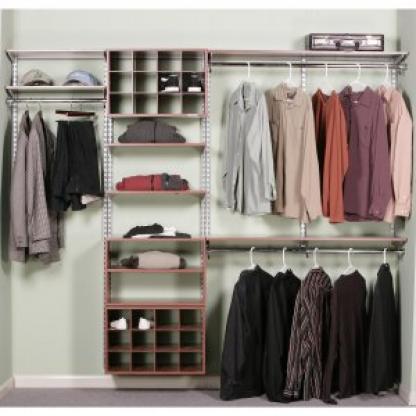
Scene: Indoor